VBF

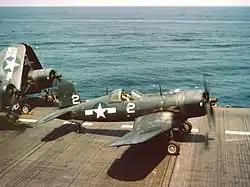
VBF-82 F4U on c.1946

VBF is a United States Navy acronym for Bombing Fighter Squadron. A squadron military unit that used aircraft that could be used both as a fighter aircraft and bomber. During World War II the Vought F4U Corsair was one of the main aircraft used in this role as the Corsair was an excellent fighter aircraft that could carry up to 4,000 pounds (1,800 kg) of bombs. VBF also is sometimes called an "Attack Bombing Squadron". Grumman F6F Hellcat could also carry up to 4,000 lb (1,800 kg) of bombs. The Grumman F8F Bearcat carry up to 1,000 lb (454 kg) of bombs.